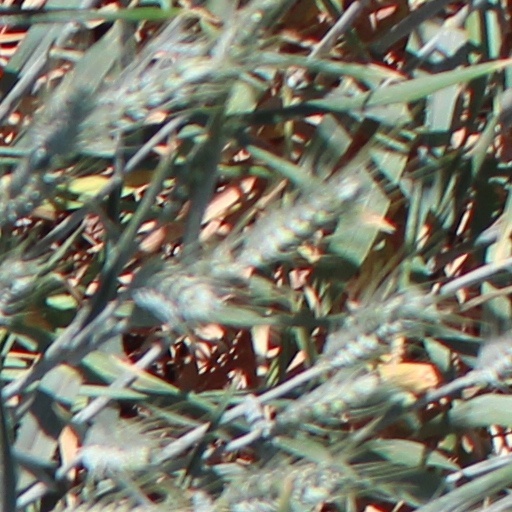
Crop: wheat